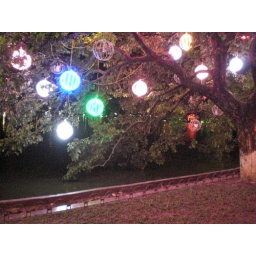
A tree with lanterns over the lake in Hanoi